Principal Triangulation of Great Britain

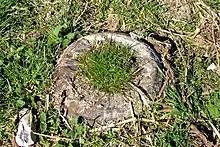
The south-west end of the "Salisbury Base" was marked with a cannon, mounted vertically in the ground. On Ordnance Survey published maps it is shown as "Gun, end of base"

As the survey proceeded westwards, Mudge decided to check its accuracy by measuring a new baseline between two points established by the triangulation. He chose Salisbury Plain, measuring between a point near Old Sarum Castle and Beacon Hill, near Bulford, in June 1794. The difference between the distance calculated by triangulation and that established by measurement was less than one inch (over a length of more than seven miles). The result verified not only the accuracy of the triangulation, but also the measurement of the original baseline on Hounslow Heath. After remeasurement in 1849 the "Salisbury Base" (rather than the original base on Hounslow Heath) provided the baseline for subsequent triangulation.